Bariloche

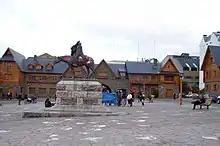
The Civic Centre opened in 1940 and was declared a national monument in 1987

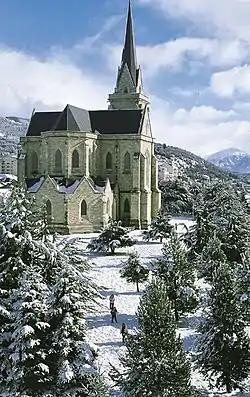
The Neo-Gothic Cathedral of San Carlos de Bariloche had its structure completed in 1947.

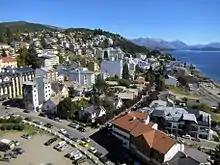
View of the city

Nahuel Huapi lake was known to Spaniards since the times of the Conquest of Chile. Following the trails of the Mapuche people across the Andes, in the summer of 1552–1553, the Spanish Governor of the Captaincy of Chile Pedro de Valdivia sent Francisco de Villagra to explore the area east of the Andes at the latitudes of the city of Valdivia. Francisco de Villagra crossed the Andes through Mamuil Malal Pass and headed south until reaching Limay River in the vicinity of Nahuel Huapi Lake.